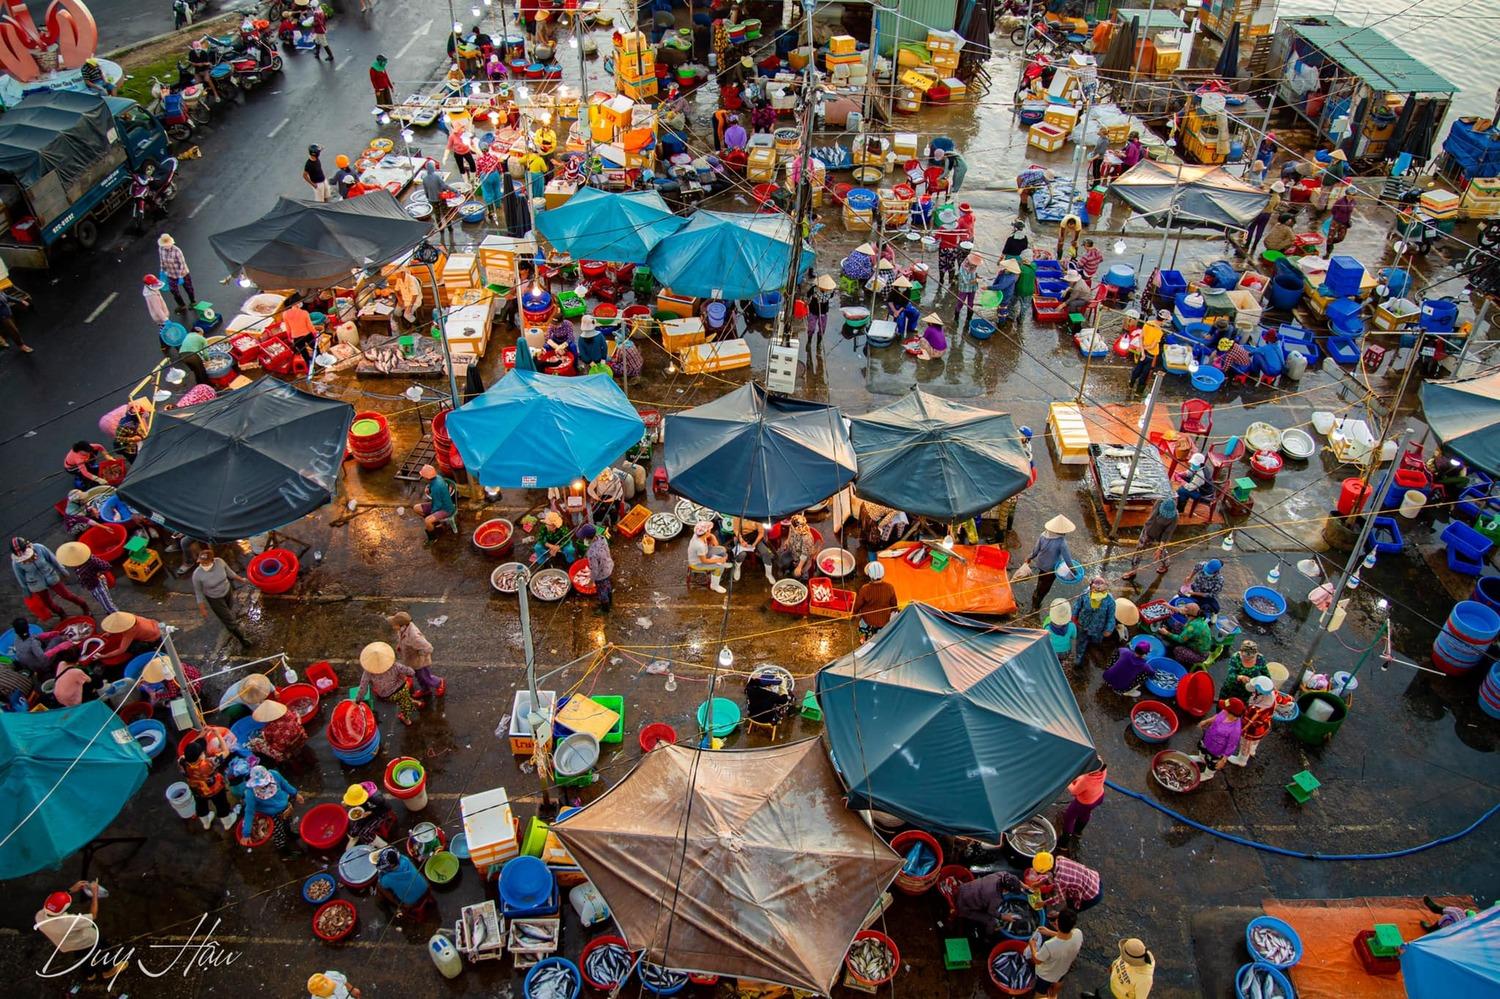
có nhiều người đang mua bán trong một khu chợ